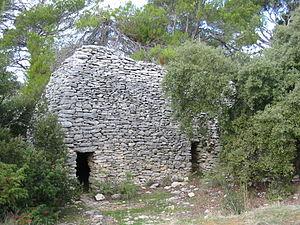
Cabane en pierre sèche (borie) à Murs, Vaucluse, France.
Une cabane en pierre sèche est un type d'édifice champêtre, bâti entièrement sans mortier, avec des pierres d'extraction locale et ayant servi d'abri temporaire ou saisonnier au cultivateur des XVIIIᵉ et XIXᵉ siècles, à ses outils, ses animaux, sa récolte, dans une parcelle éloignée de son habitation permanente.
Murs est une commune française du département de Vaucluse, en région Provence-Alpes-Côte d'Azur.